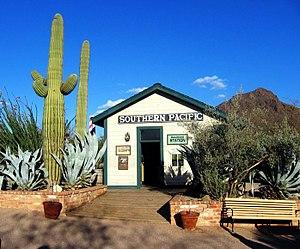
Old Tucson Studios est un studio de cinéma et un parc de loisirs situé près de Tucson, en Arizona, aux États-Unis. Il se trouve à une vingtaine de kilomètres à l'Ouest de la ville, dans le désert de Sonora. Ouvert au public en 1960, le parc propose des visites historiques et des spectacles mettant en scène des cascades et des fusillades.